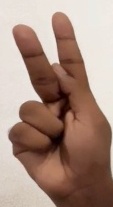
ASL sign: K